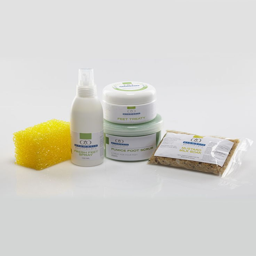
sport has been assembled for tired , stressed and sore feet .